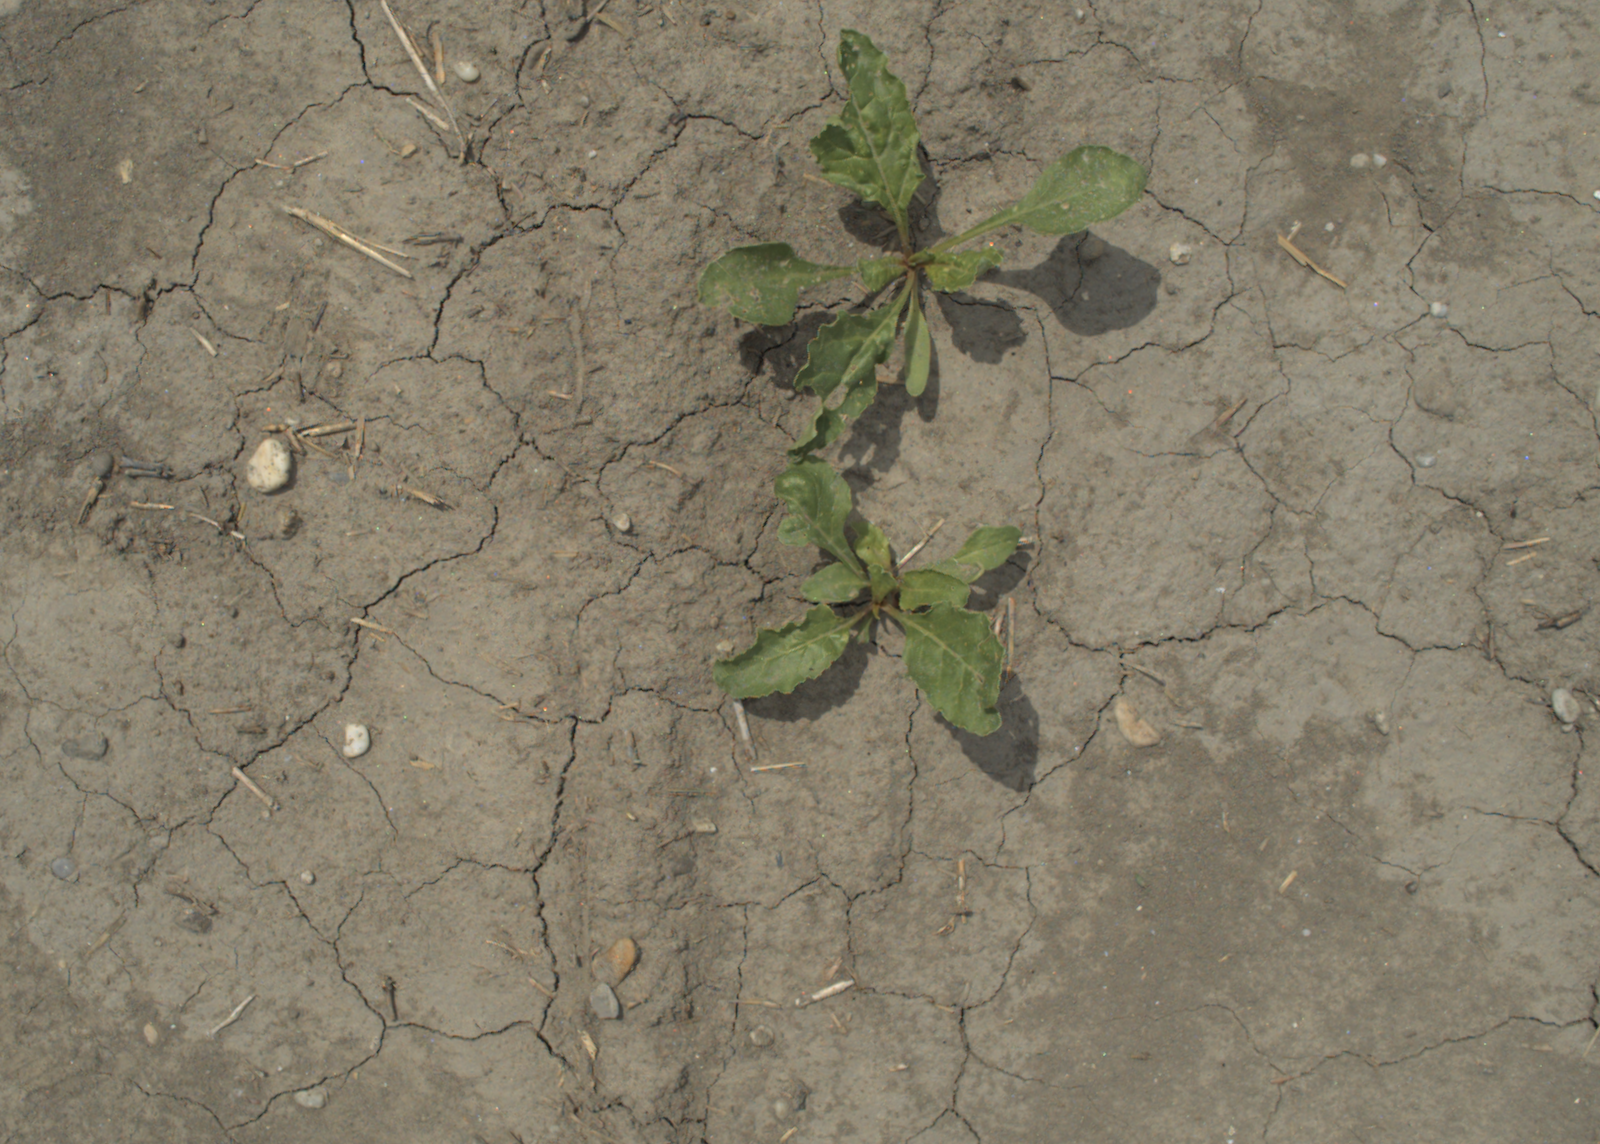
Capture date: 21.07.2021 12:50:04
Weather: mixed
Wind: medium
Seeding date: 08.06.2021
Plant canopy height (mm): 962